13th Aero Squadron

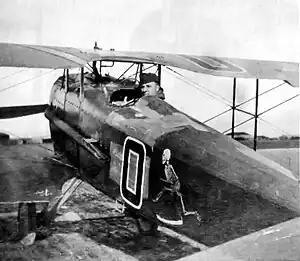
13th Aero Squadron – SPAD XII

The 13th was charged with protection of the St. Mihiel sector, and its pilots soon were active in intercepting and attacking enemy aircraft that attempted reconnaissance over Allied lines. The Spads also escorted Allied observation planes deep into enemy territory where their pilots sometimes engaged enemy planes and attacked hostile balloons.